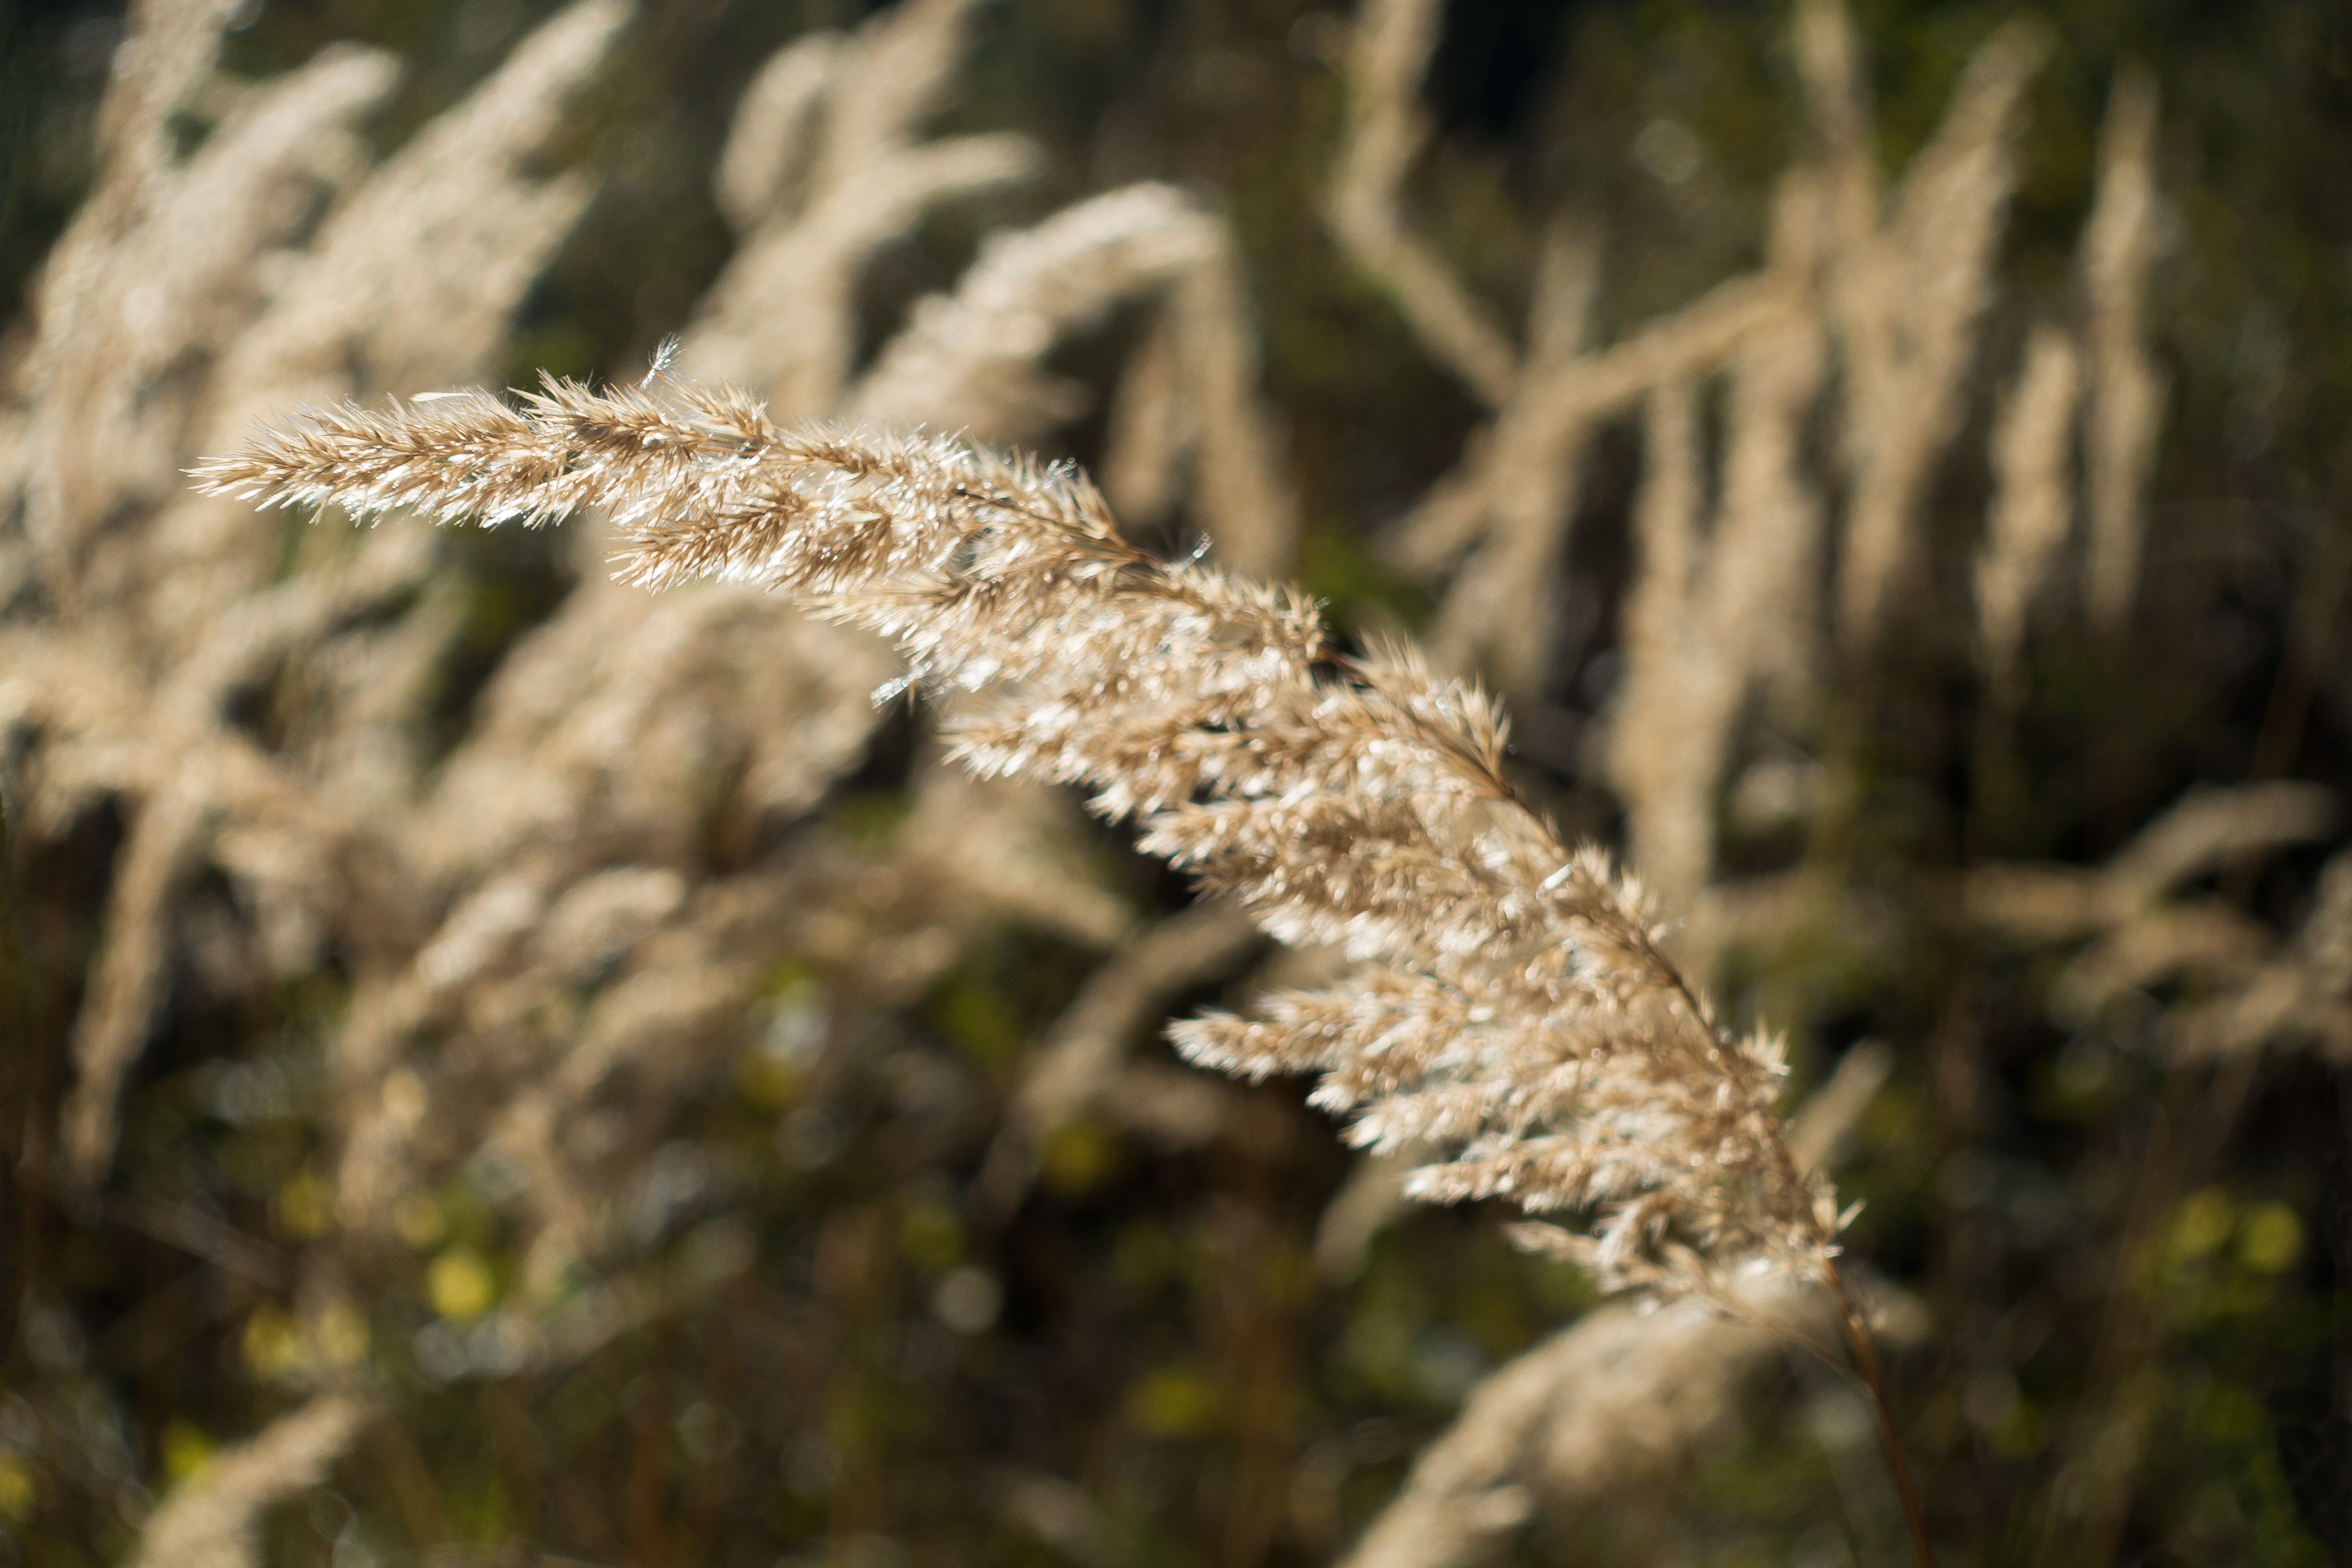
tree, nature, forest, grass, branch, plant, sunlight, leaf, flower, frost, wildlife, autumn, soil, botany, flora, season, fauna, wildflower, close up, back light, macro photography, bluegrass, flowering plant, long dust threads, grass family, plant stem, land plant